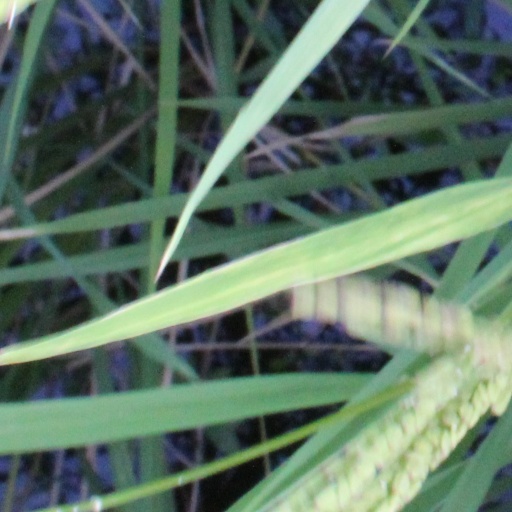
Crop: rice